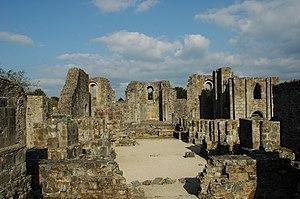
Ruines de l'abbaye de Landévennec, Finistère, France
L'abbaye Saint-Guénolé de Landévennec est une abbaye située sur la commune de Landévennec, en Cornouaille. Elle est réputée avoir été fondée au Vᵉ siècle par saint Guénolé, ce qui en fait une des plus anciennes et plus importantes de Bretagne. L'historien Arthur Le Moyne de la Borderie l'a qualifiée de « Cœur de la Bretagne ». Abandonnée en 1793 et ruinée dans les années 1810, elle est relevée par une nouvelle communauté monastique bénédictine en 1958, qui y construit de nouveaux bâtiments. Elle est affiliée à la congrégation de Subiaco.
Landévennec [lɑ̃devɛnɛk] est une commune du département du Finistère, dans la région Bretagne, en France. Elle est située à l'embouchure de l'Aulne dans la rade de Brest, à égale distance de Brest et de Quimper. Avec ses 1 385 hectares, Landévennec est la plus petite commune de la presqu'île de Crozon.
Cet article recense une partie des monuments historiques du Finistère, en France.
700 000 av. J.-C. : plus anciens galets sommairement taillés.